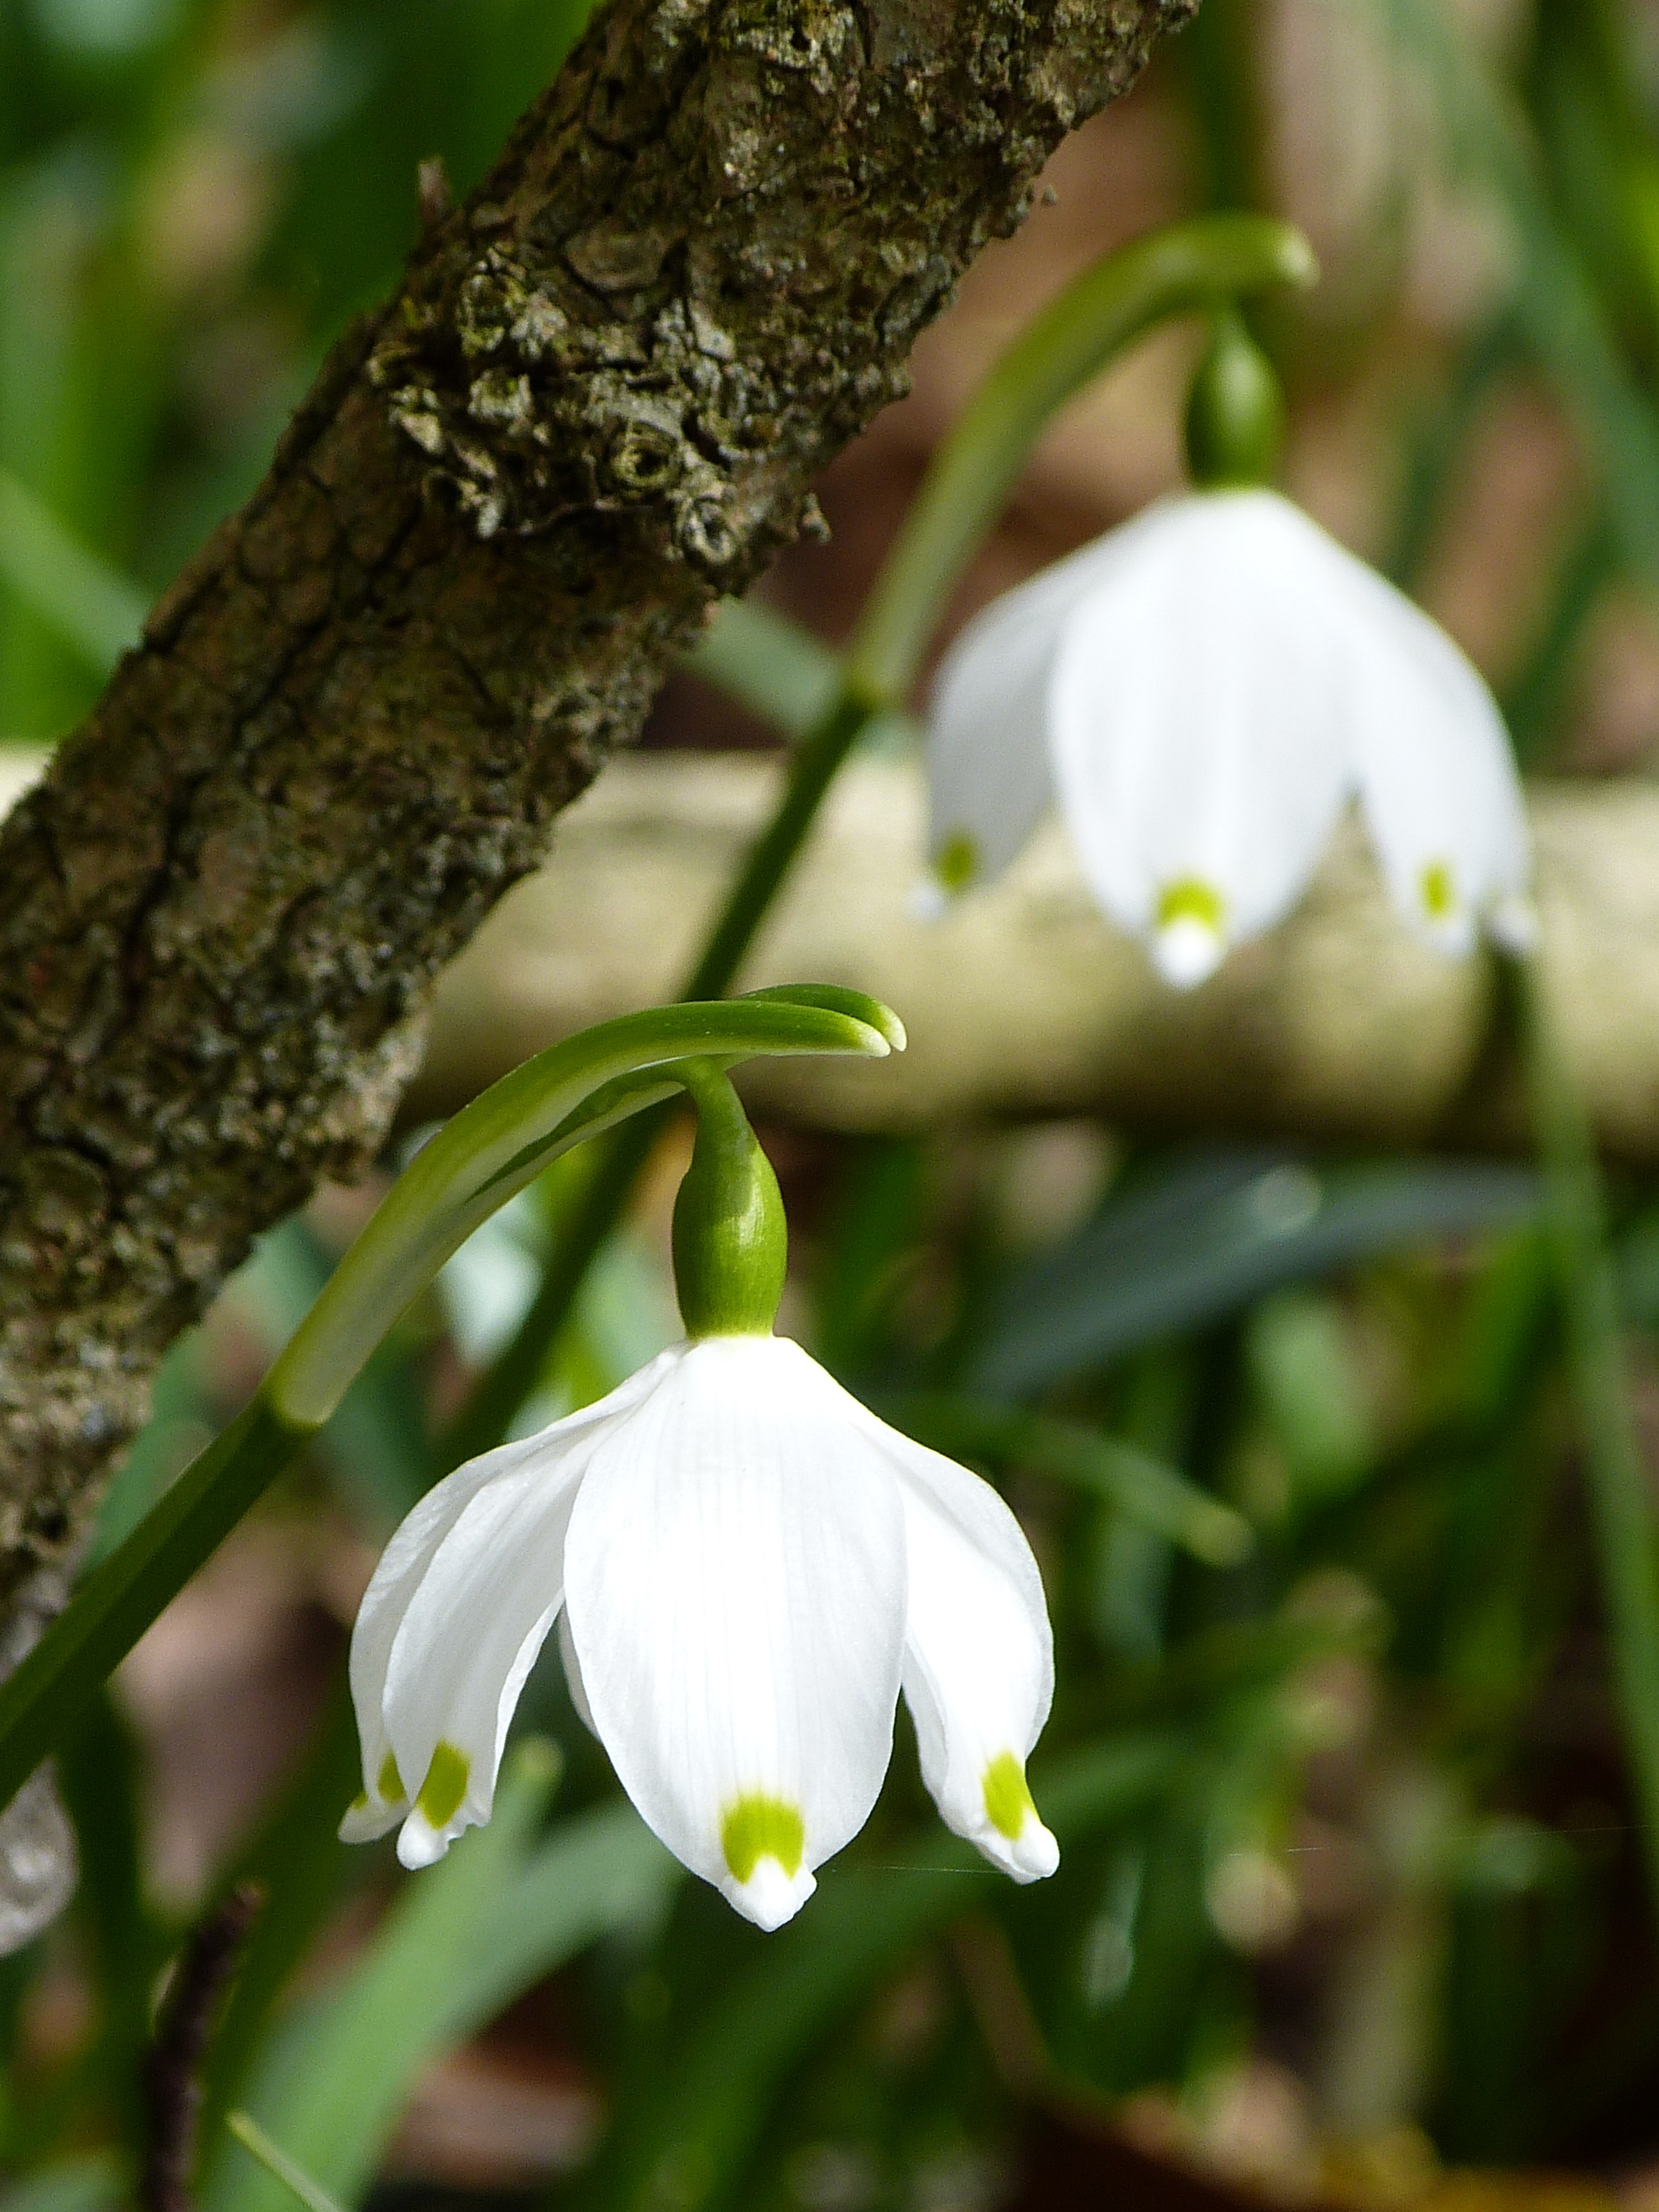
blossom, plant, white, flower, bloom, spring, green, botany, flora, snowflake, wildflower, close up, snowdrop, spring flower, galanthus, macro photography, flowering plant, fruehlingsknotenblume, plant stem, land plant